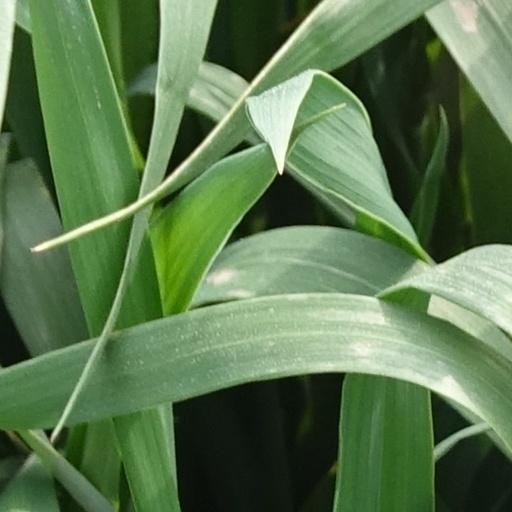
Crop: wheat